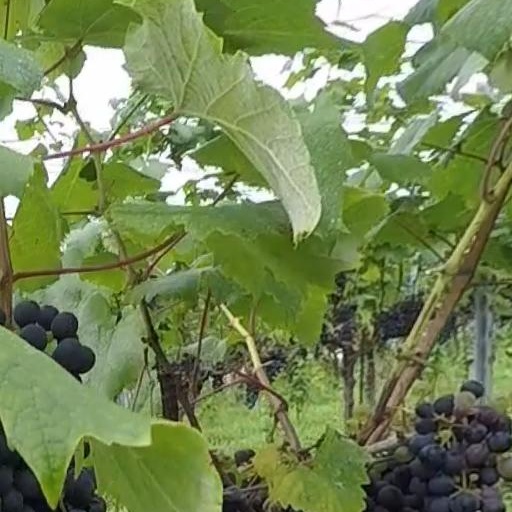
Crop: grape